Stuttgart S-Bahn

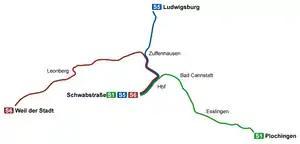
Initial Stuttgart S-Bahn network in 1978

Over the following years, the network has been extended to Bietigheim, Backnang and Schorndorf (1981) and the southern branches to Böblingen (1985), Herrenberg (1992) and Airport (1993). The S2 was then extended beyond the airport, connecting Filderstadt with the network.